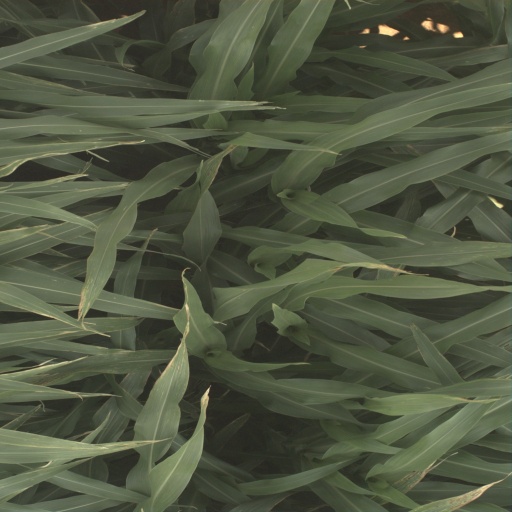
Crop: sorghum